Beaufort Theatre

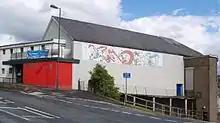

The Beaufort Theatre is the principal theatre in Blaenau Gwent in Ebbw Vale, Wales.